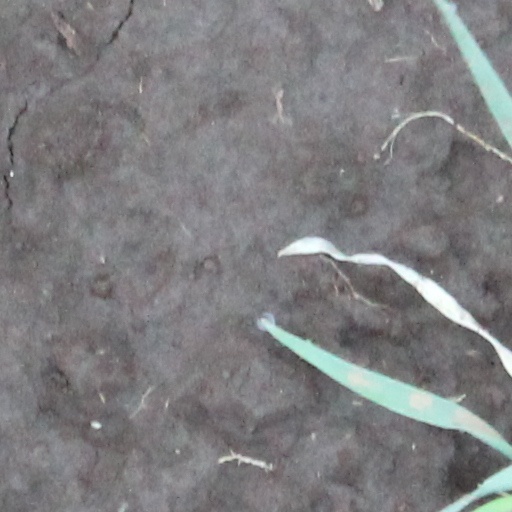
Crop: wheat